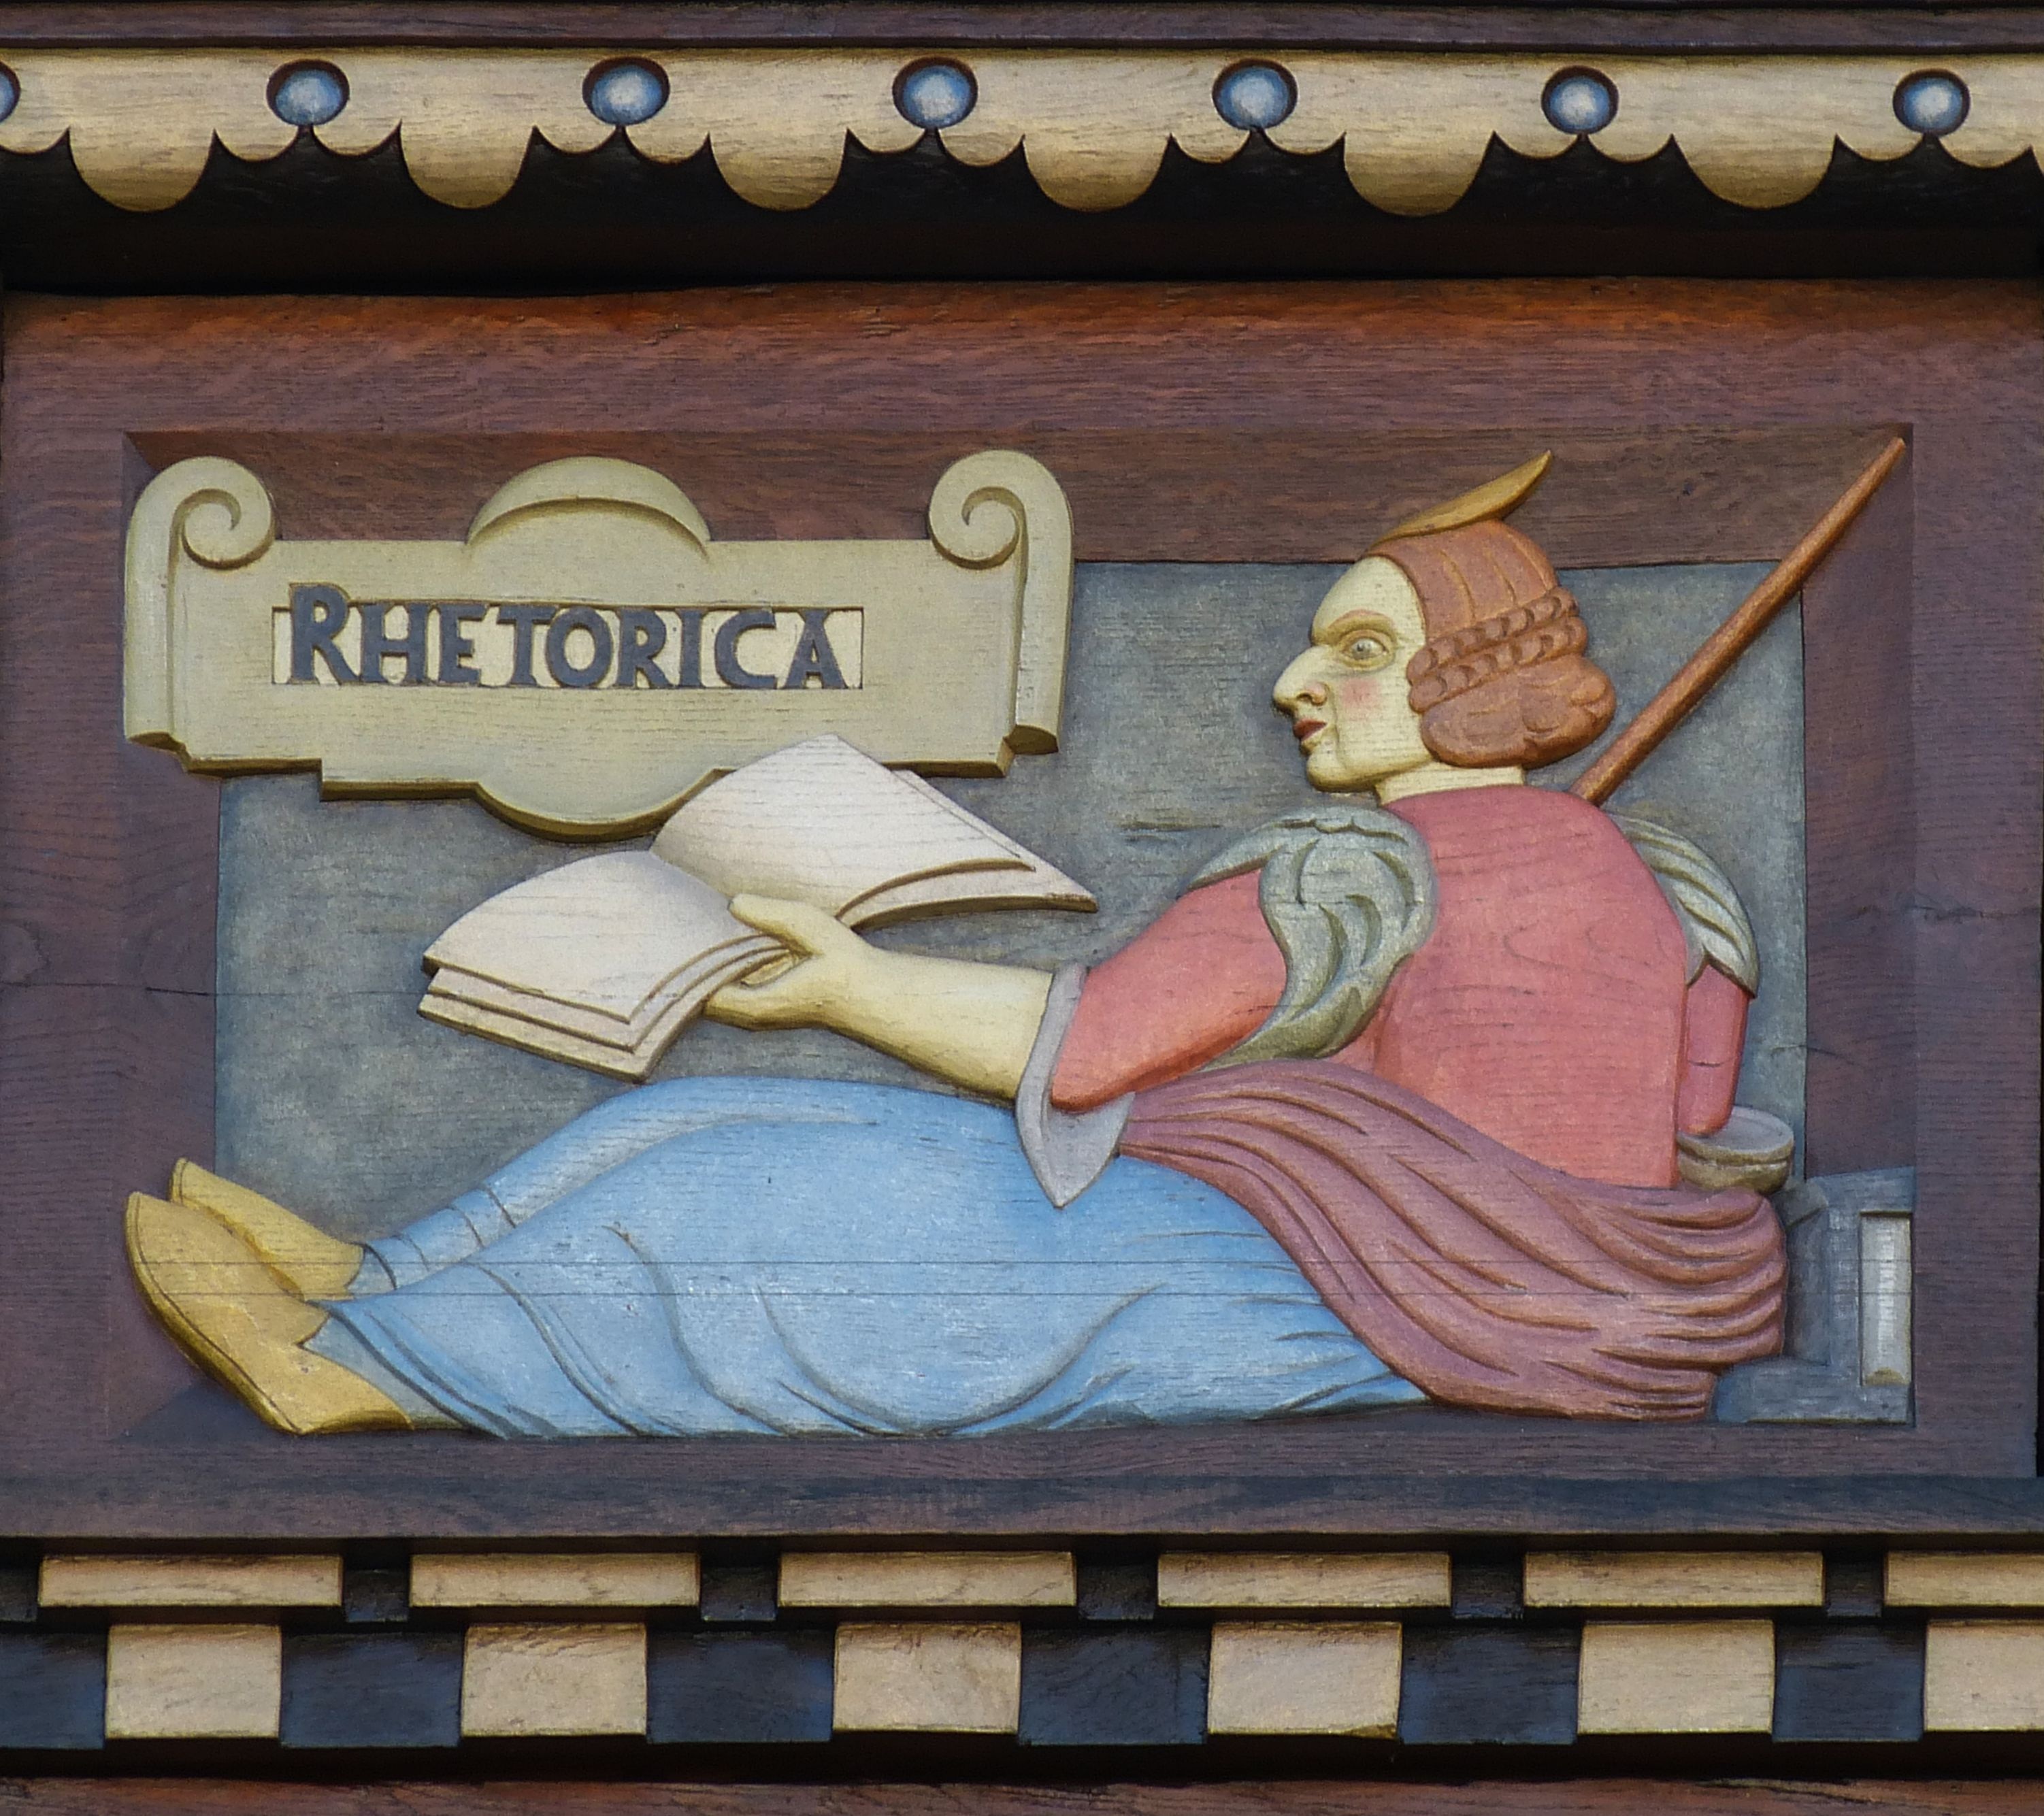
book, facade, painting, talk, old town, art, mural, speech, picture frame, image, relief, lecture, historically, presentation, lower saxony, fachwerkhaus, truss, rhetoric, hildesheim germany, recitation